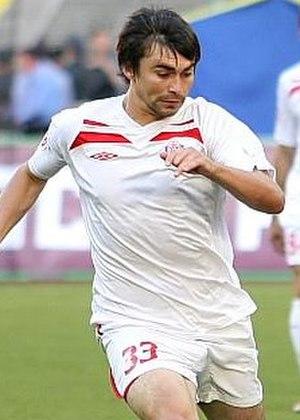
Kazbek Geteriev est un footballeur russe et kazakh évoluant au poste de milieu de terrain.